Gjønnes

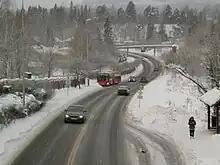
Bus 42 uses the National Road 160. Here at Gjønnes bus station.

Since 1924 Gjønnes is served by the Oslo Metro station Gjønnes. The district is also served by lines 42, 142, 732 and 735 of Ruter's bus network. Norwegian National Road 160 passes through the area, with the Bekkestua Tunnel having its western exit right by the Metro station.